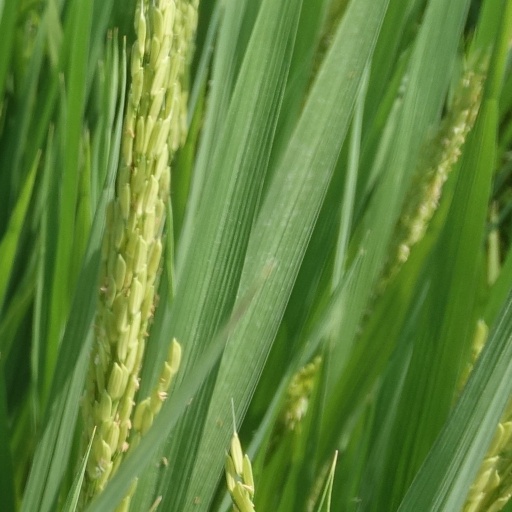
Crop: rice